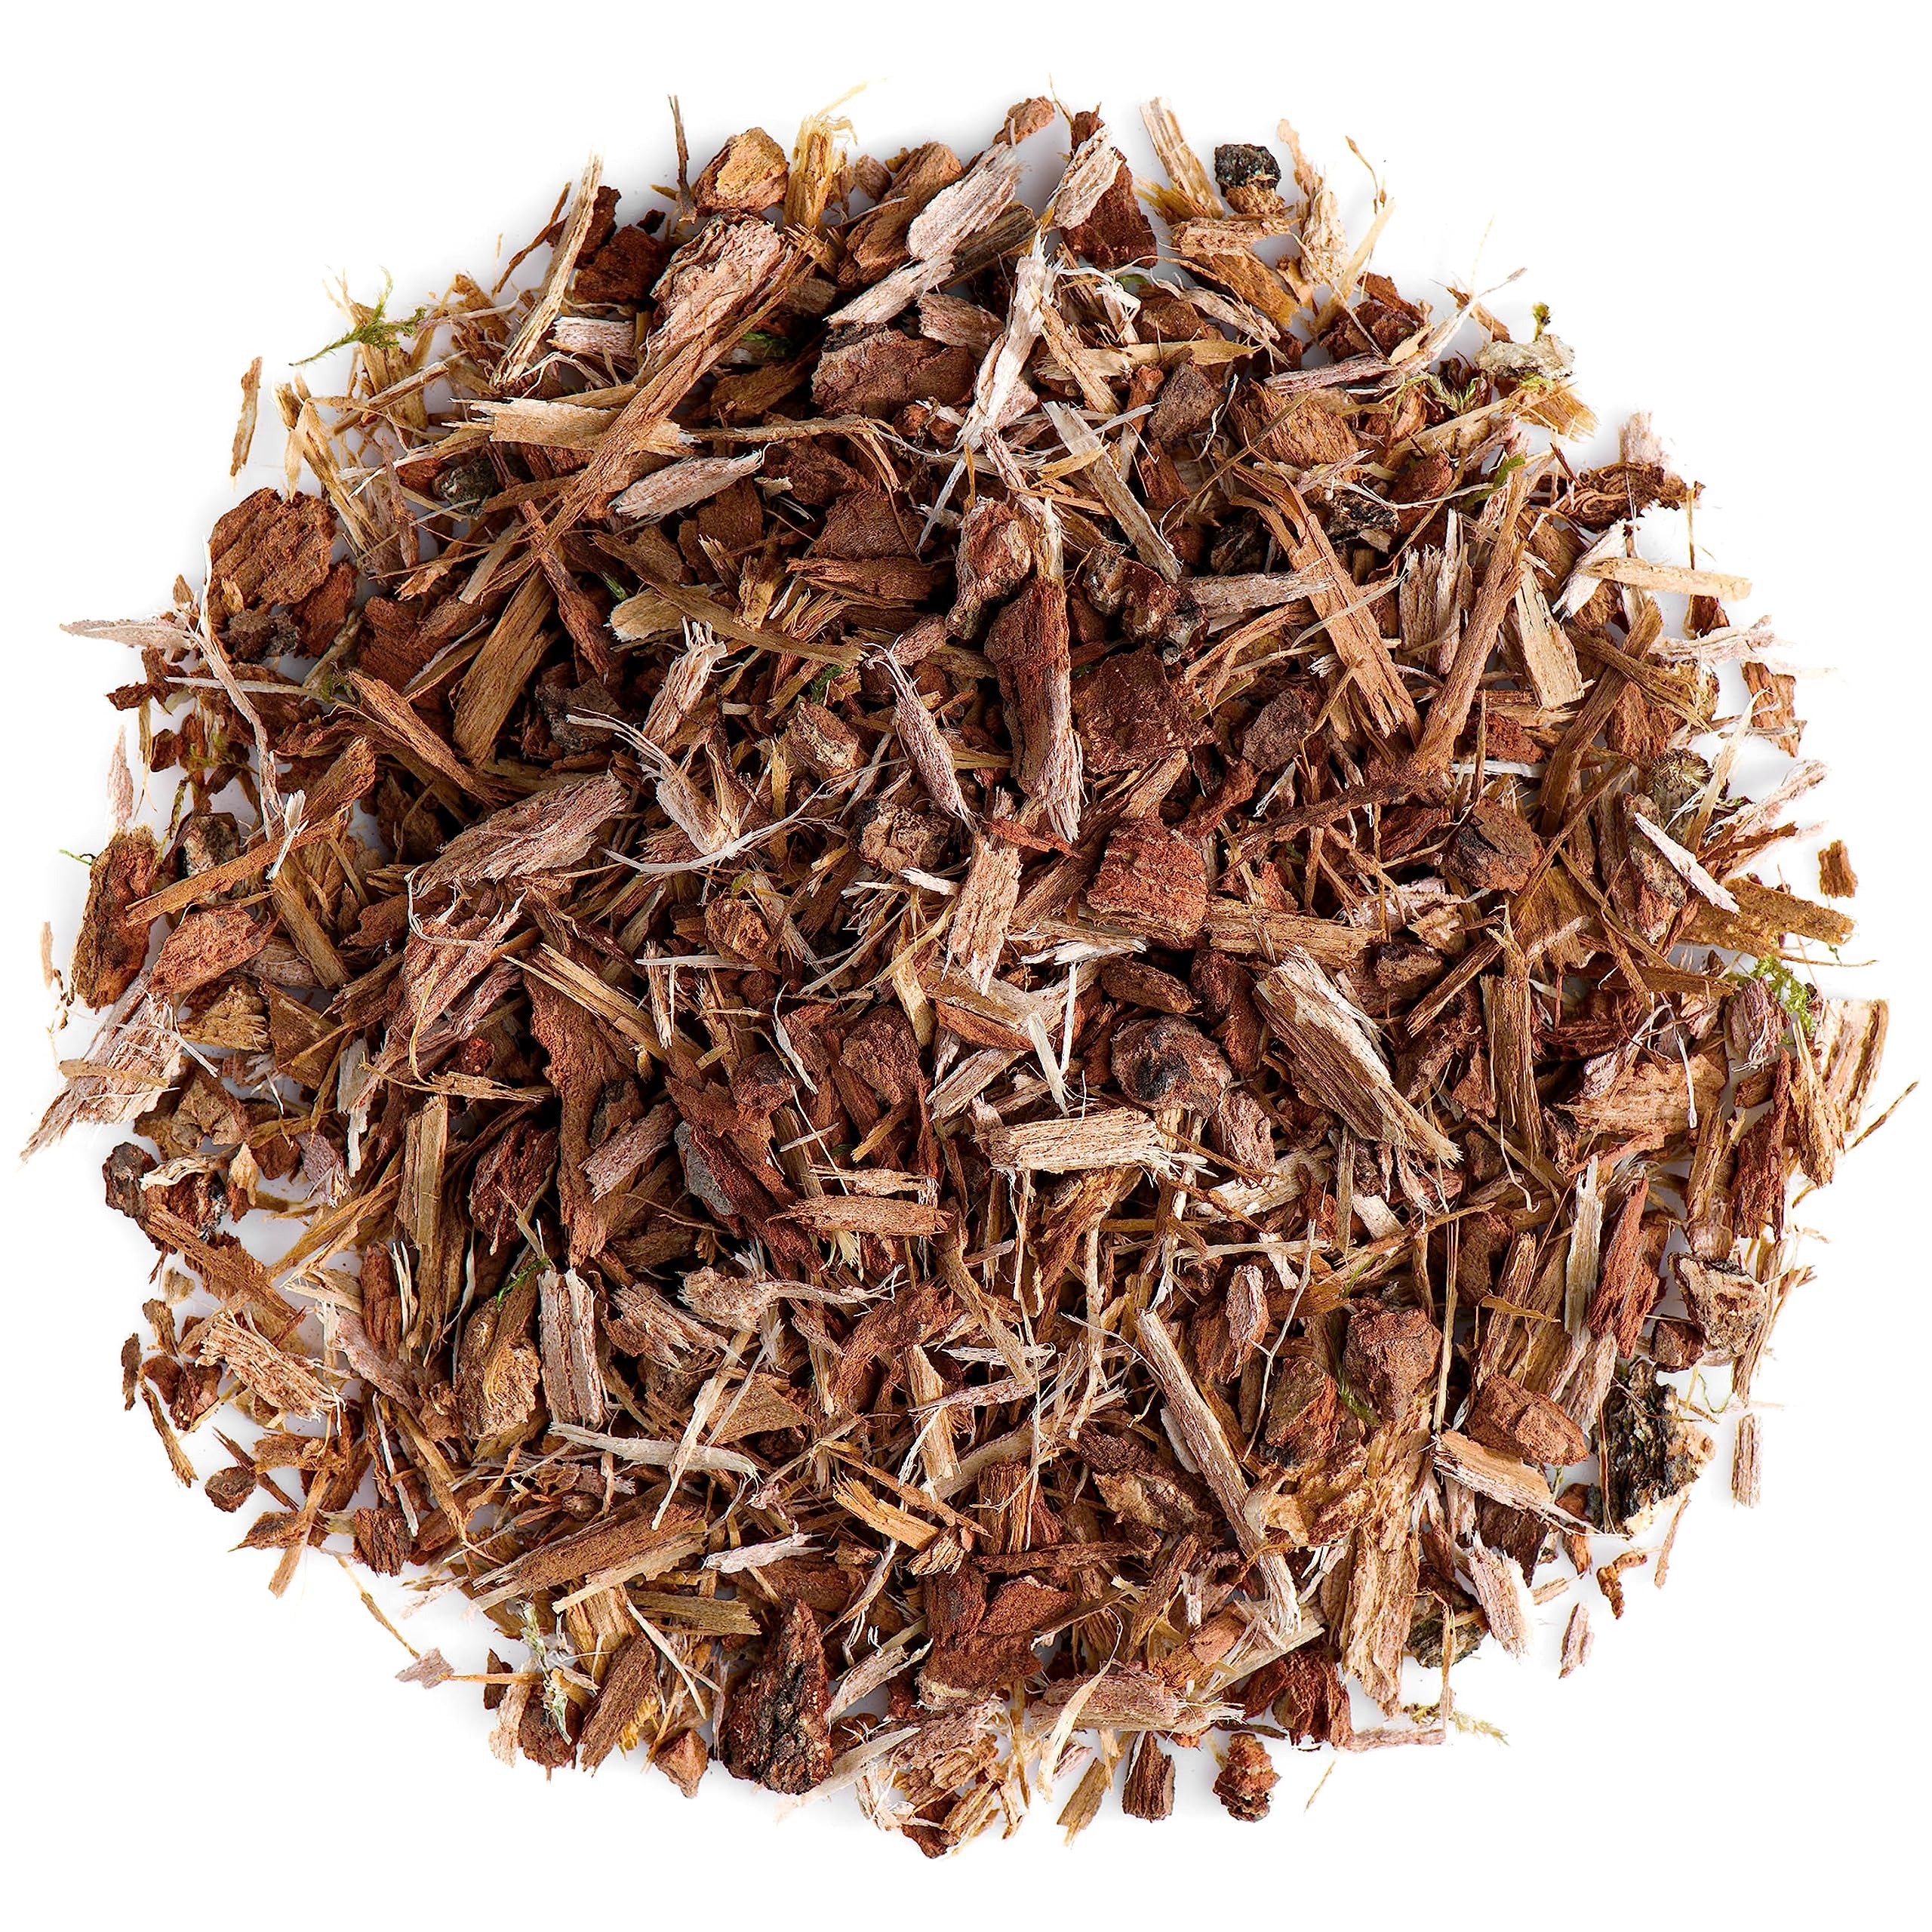
Item Name: Oak Bark - Herbal Tea 100g
Bullet Point 1: The mighty oak is one of the most distinctive trees of Northern Europe. While its wood has been used to build homes and ships for centuries, many people are unaware that oak bark is a product, packed with nutrients.
Bullet Point 2: Oak bark can be steeped in water to create a tea or decoction which is used in a number of traditional herbal remedies.
Bullet Point 3: To create an oak bark tea or decoction, add one glass of boiling water to a teaspoon of oak bark, and steep for at least ten minutes. This tea should be strained entirely before drinking, or used as-is for external use.
Bullet Point 4: 100% natural
Bullet Point 5: We strongly believe that the higher quality a product, the more benefits it brings - because it's loaded with the right substances. That's why we search around the world for the finest produce.
Product Description: Oak Bark - Herbal Tea Oak Bark Tea Oak Bark Dried Oak Bark Herb Dry Oak Bark
Value: 3.5274
Unit: Ounce

Price: 14.96